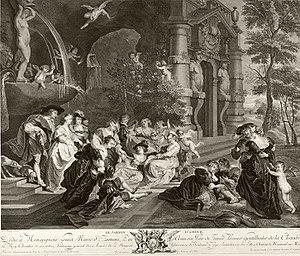
Louis-Simon Lempereur, né le 16 mai 1728 à Paris où il est mort le 5 avril 1808, est un graveur d'interprétation au burin, français.